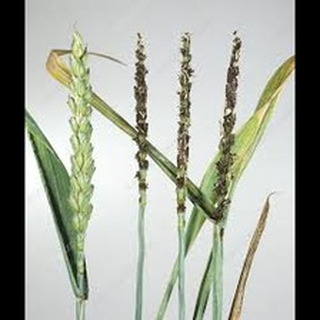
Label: wheat_smut